John Cooke (Royal Navy officer)

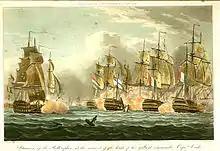
"Situation of the Bellerophon at the moment of the death of her gallant commander Captn. Cooke", earlynineteenth century aquatint by Thomas Whitcombe, showing the "Bellerophon" surrounded by enemy ships at the moment of Cooke's death

"Bellerophon" was soon closely engaged with the French, breaking through the enemy line and closing with "Aigle". As with the other French ships in the fleet, "Aigle's" rigging and mastheads were occupied by musketeers and grenadiers, who kept up a steady fire on "Bellerophon" and took a heavy toll of sailors exposed on the British ship's deck. Much of the fire was directed at the quarterdeck, where Cooke, Cumby and Overton stood. Cumby noted with surprise that Cooke was still wearing his uniform coat, which sported epaulettes that marked him out as the ship's captain to French snipers. Cooke had forgotten to remove the epaulettes and recognised the danger they represented, but replied "It is too late to take them off. I see my situation, but I will die like a man."